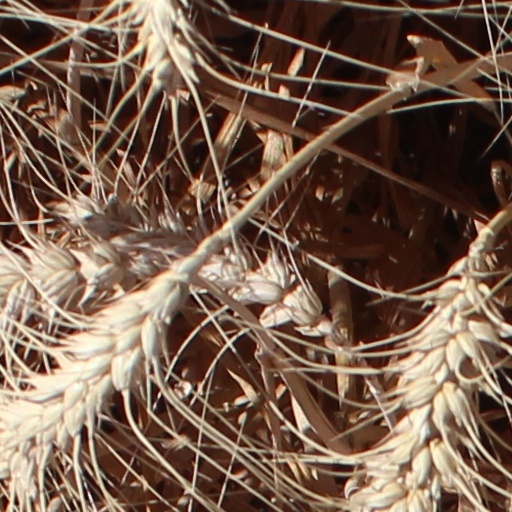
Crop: wheat